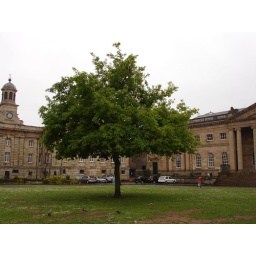
lone tree in the foyer of castle museum